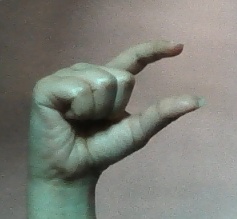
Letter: dal